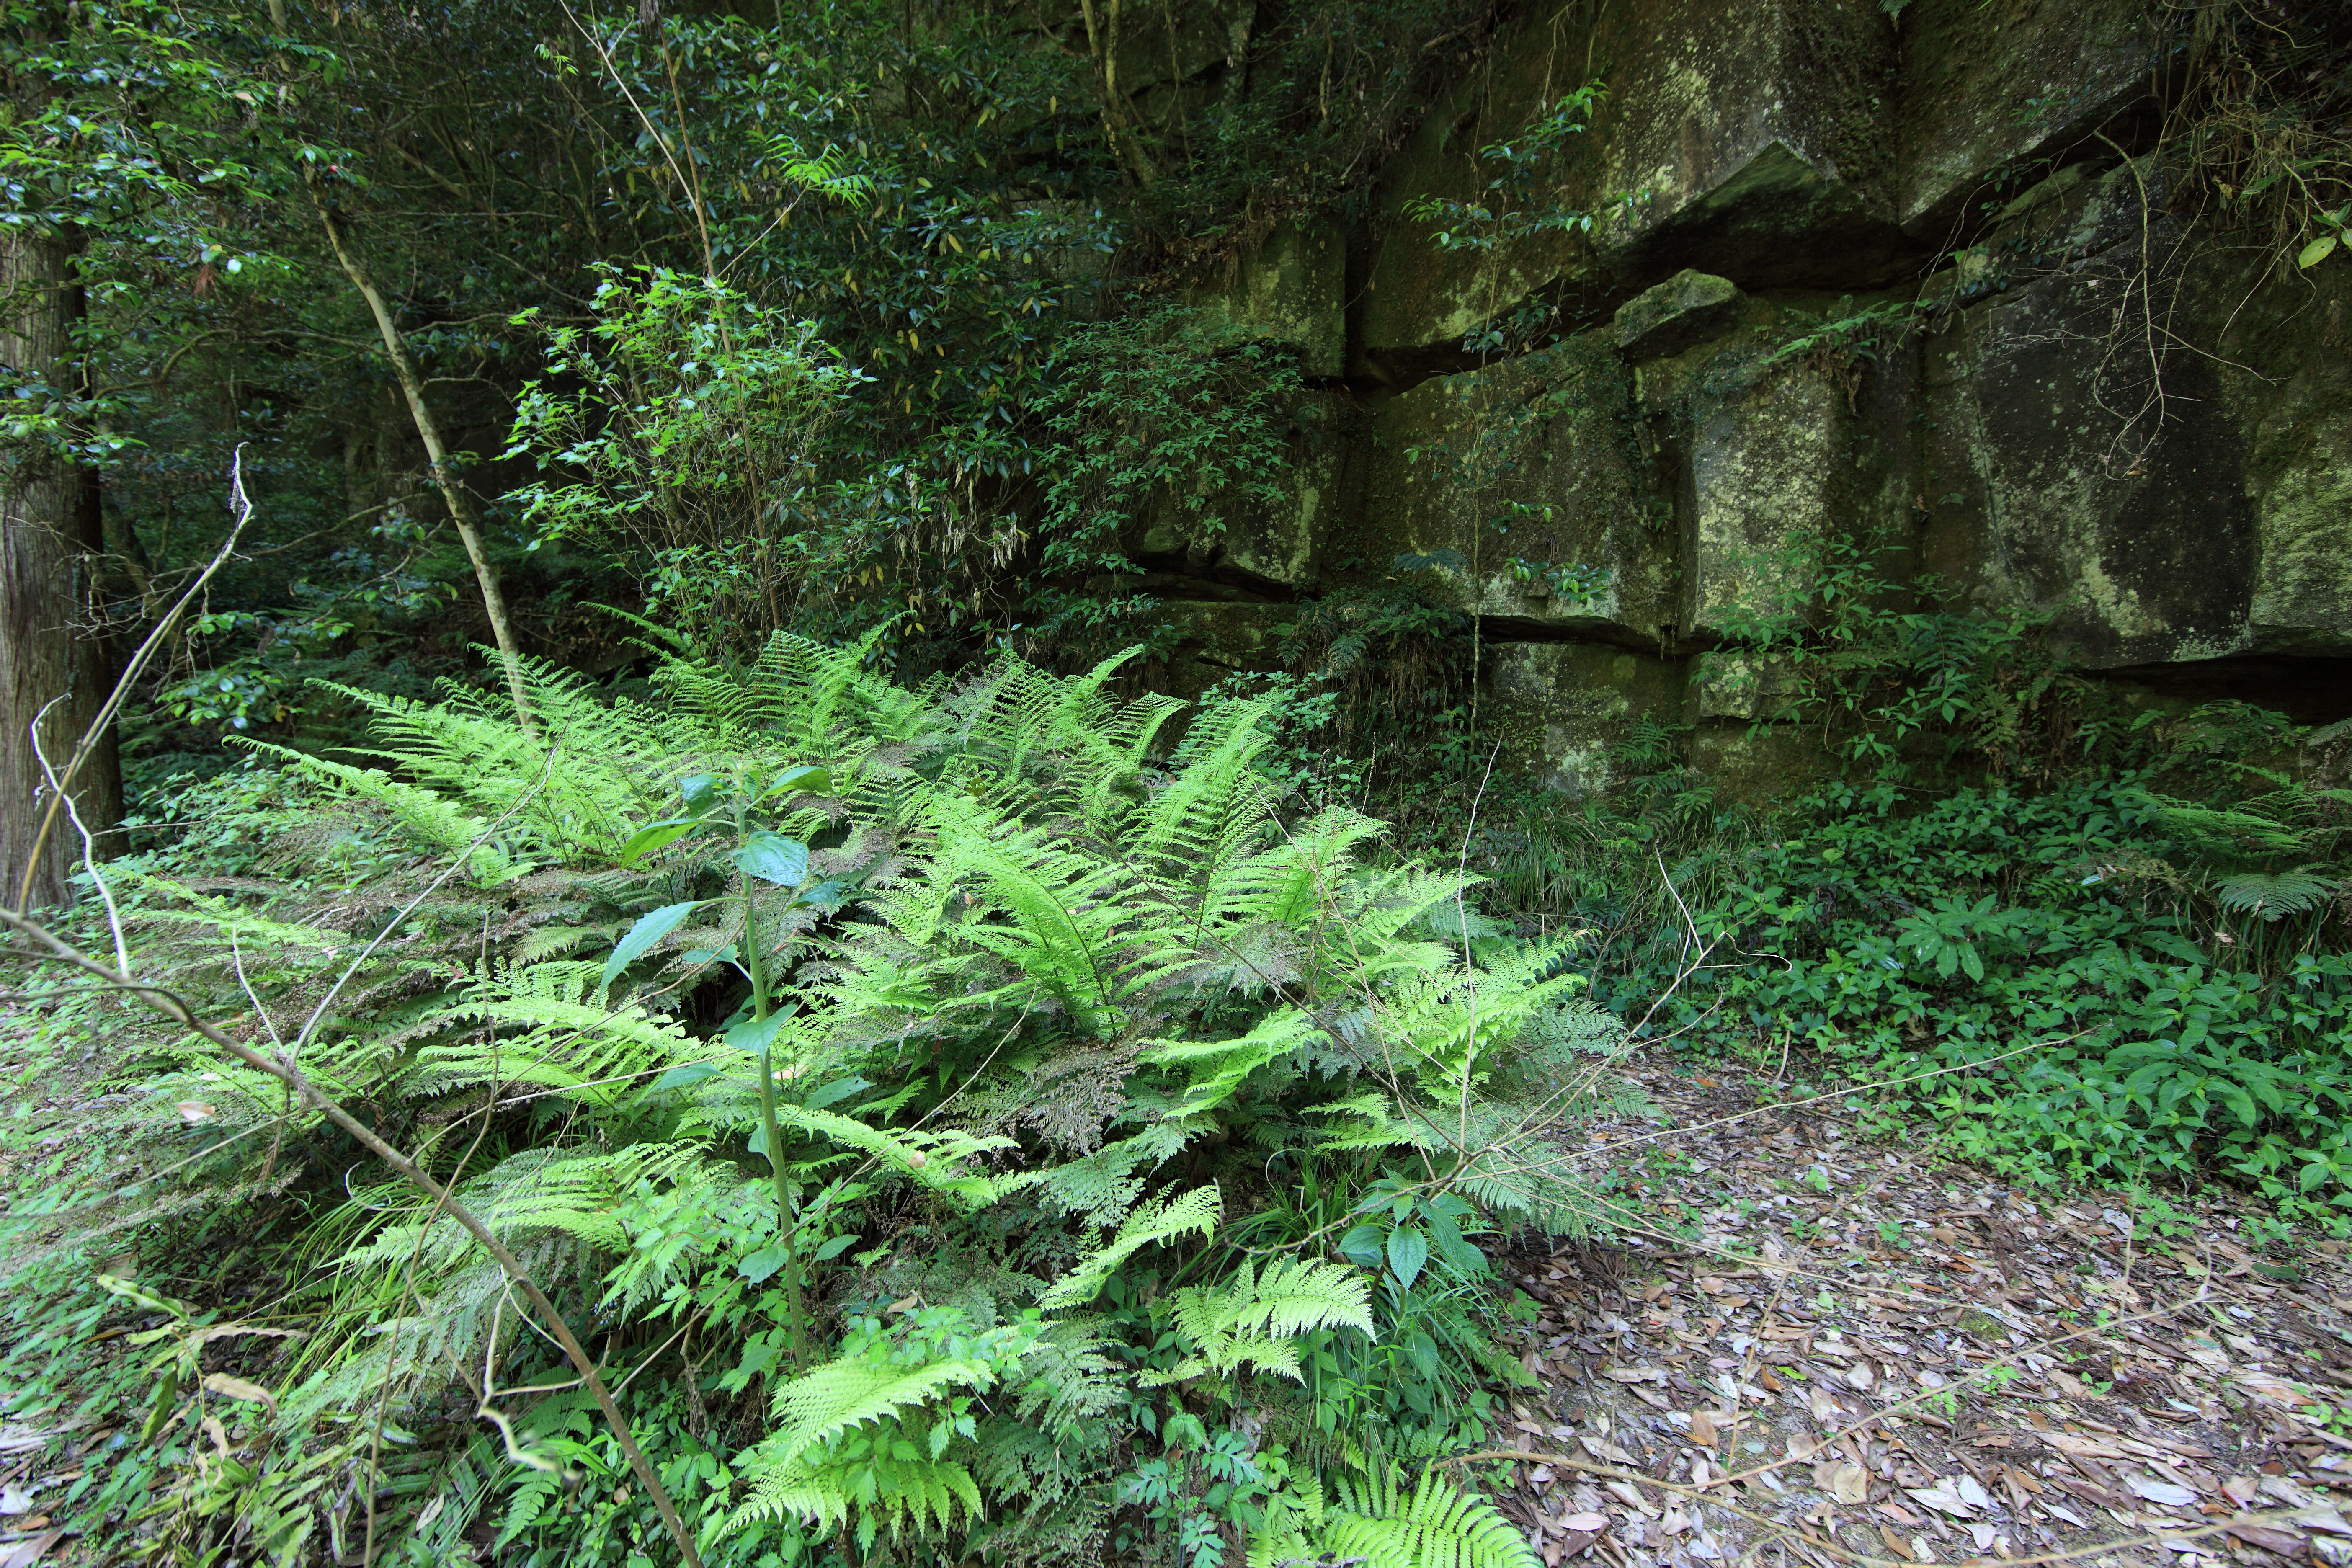
tree, forest, plant, leaf, flower, moss, green, high, jungle, botany, fir, flora, spruce, vegetation, shrub, rainforest, deciduous, 5d, hires, woodland, habitat, markii, ecosystem, hi, res, resolution, biome, old growth forest, natural environment, woody plant, temperate broadleaf and mixed forest, temperate coniferous forest, land plant, ferns and horsetails